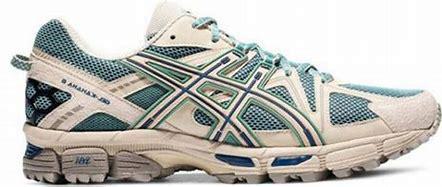
Brand: Asics
Model: Gel Kahana 8